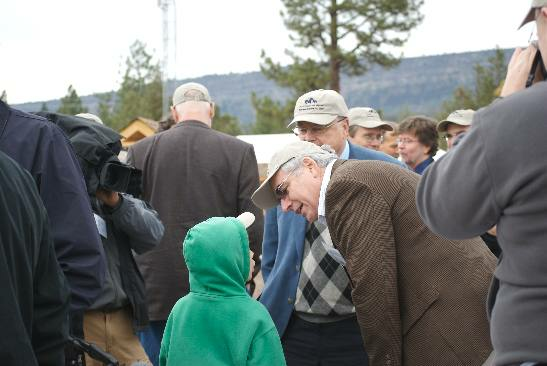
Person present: Yes